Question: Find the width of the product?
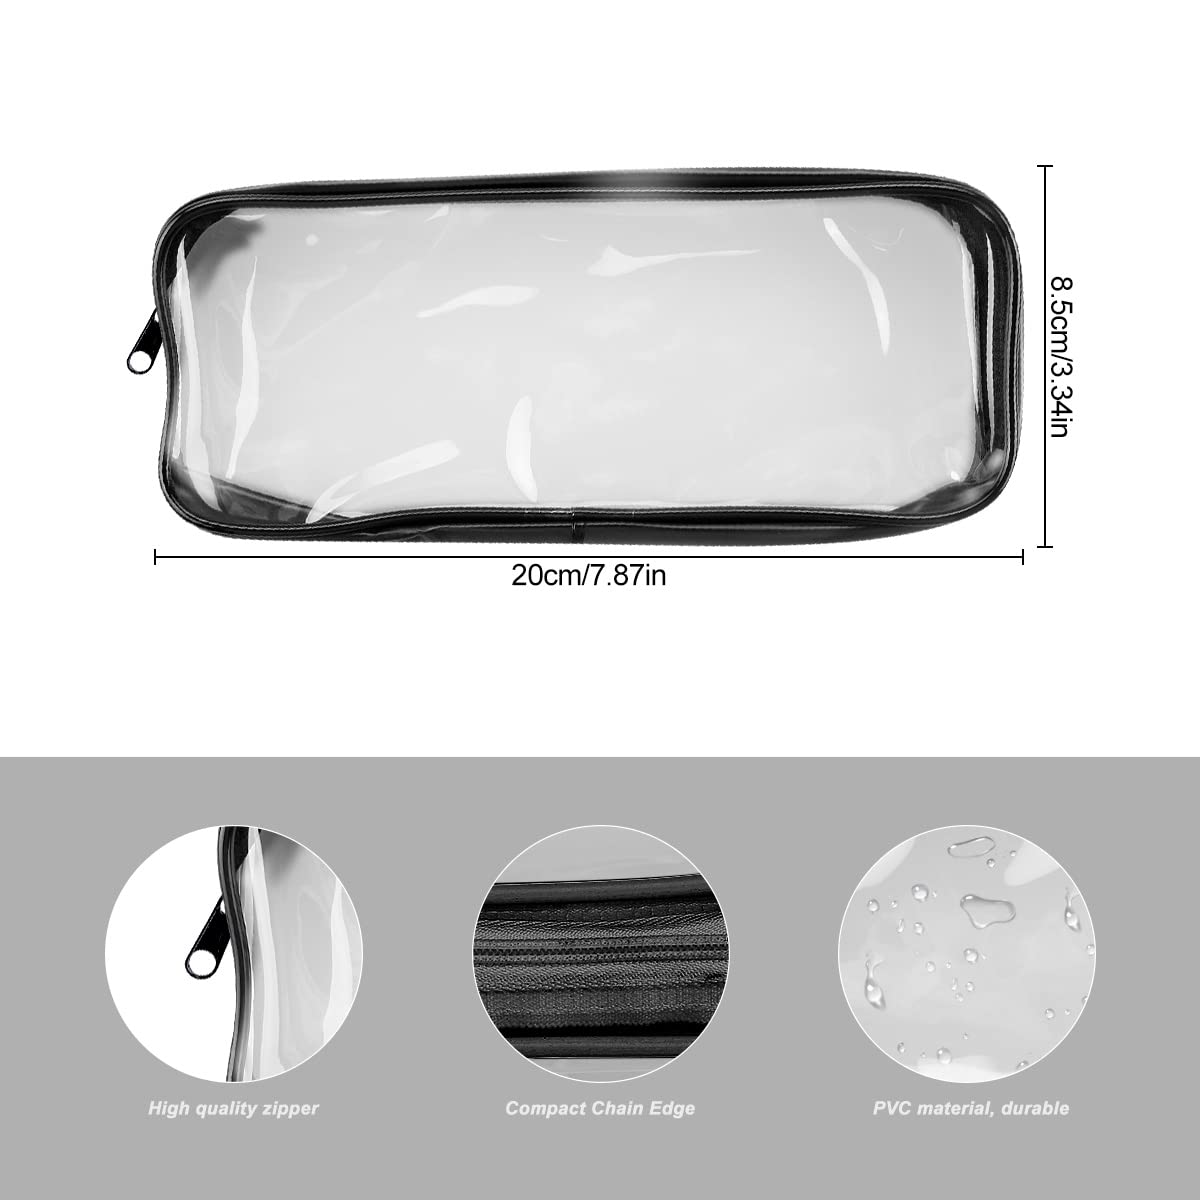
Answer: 8.5 centimetre